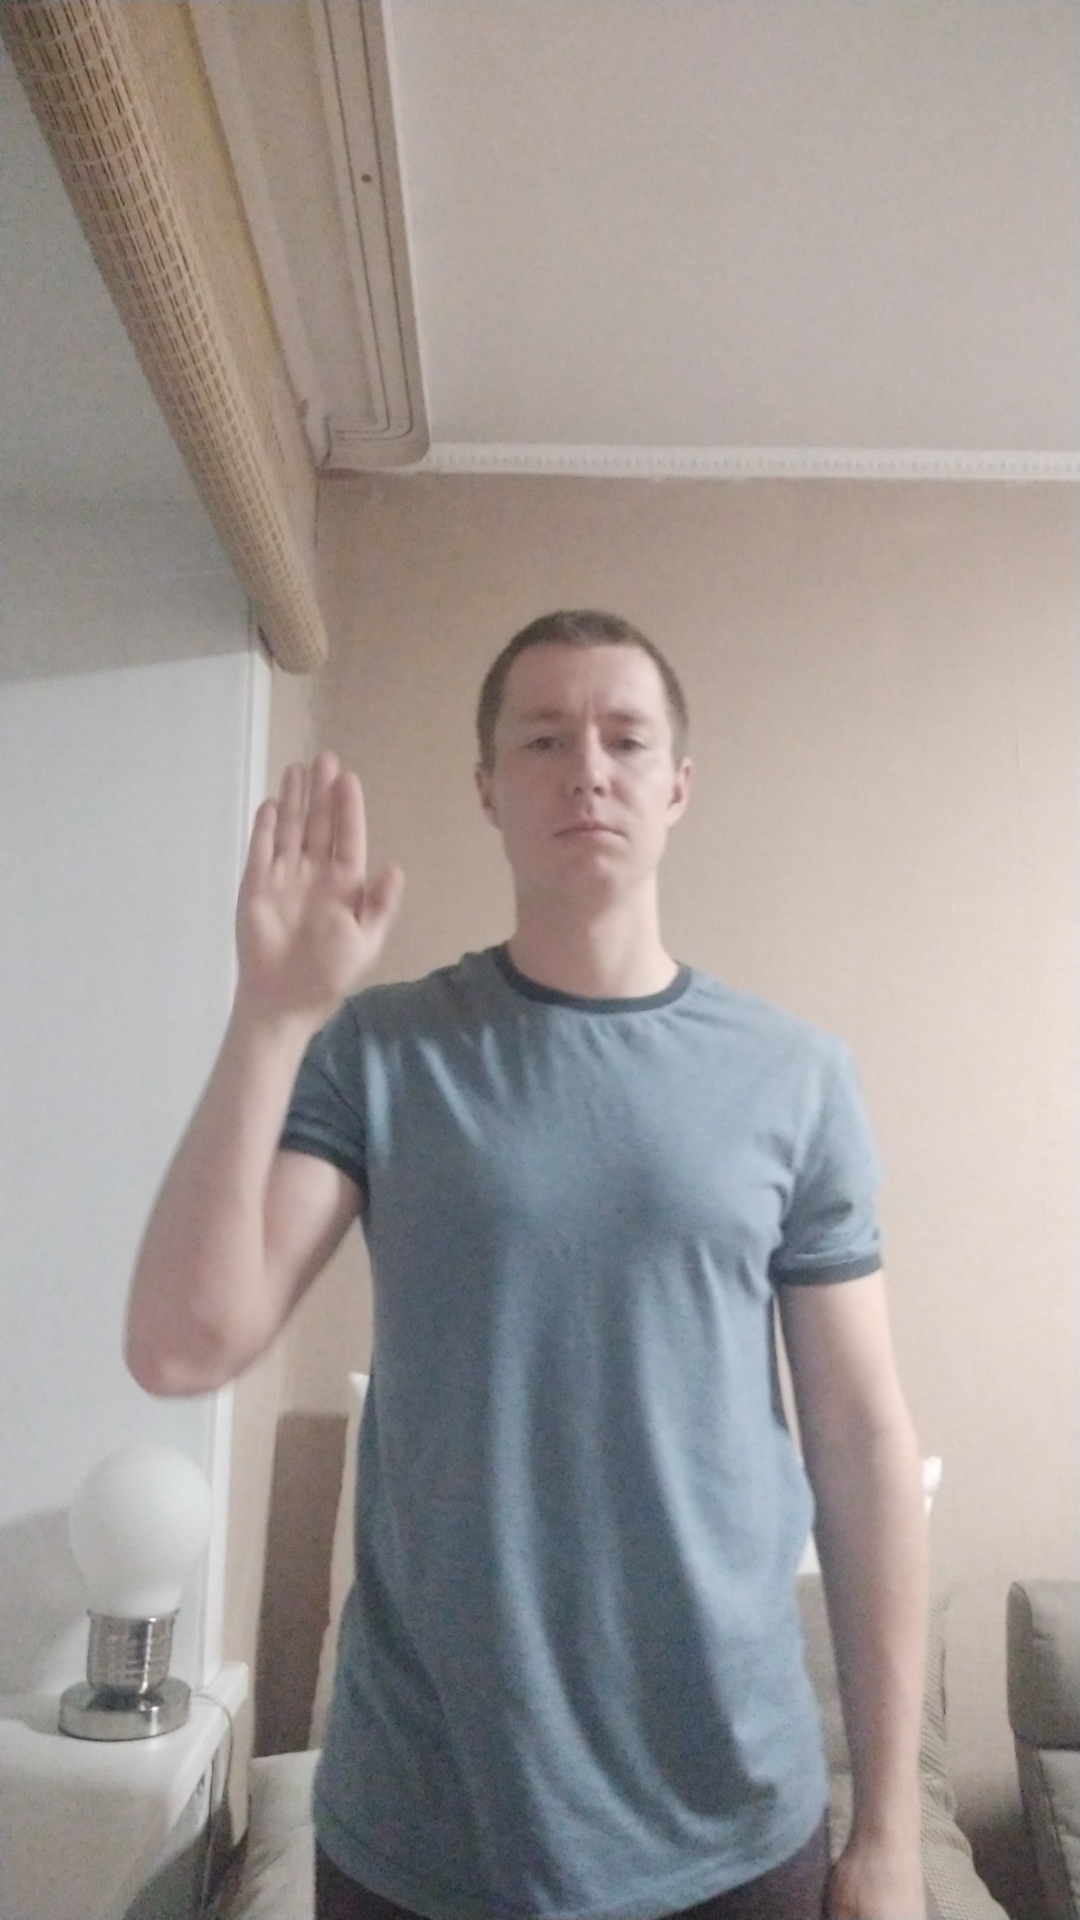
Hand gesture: stop